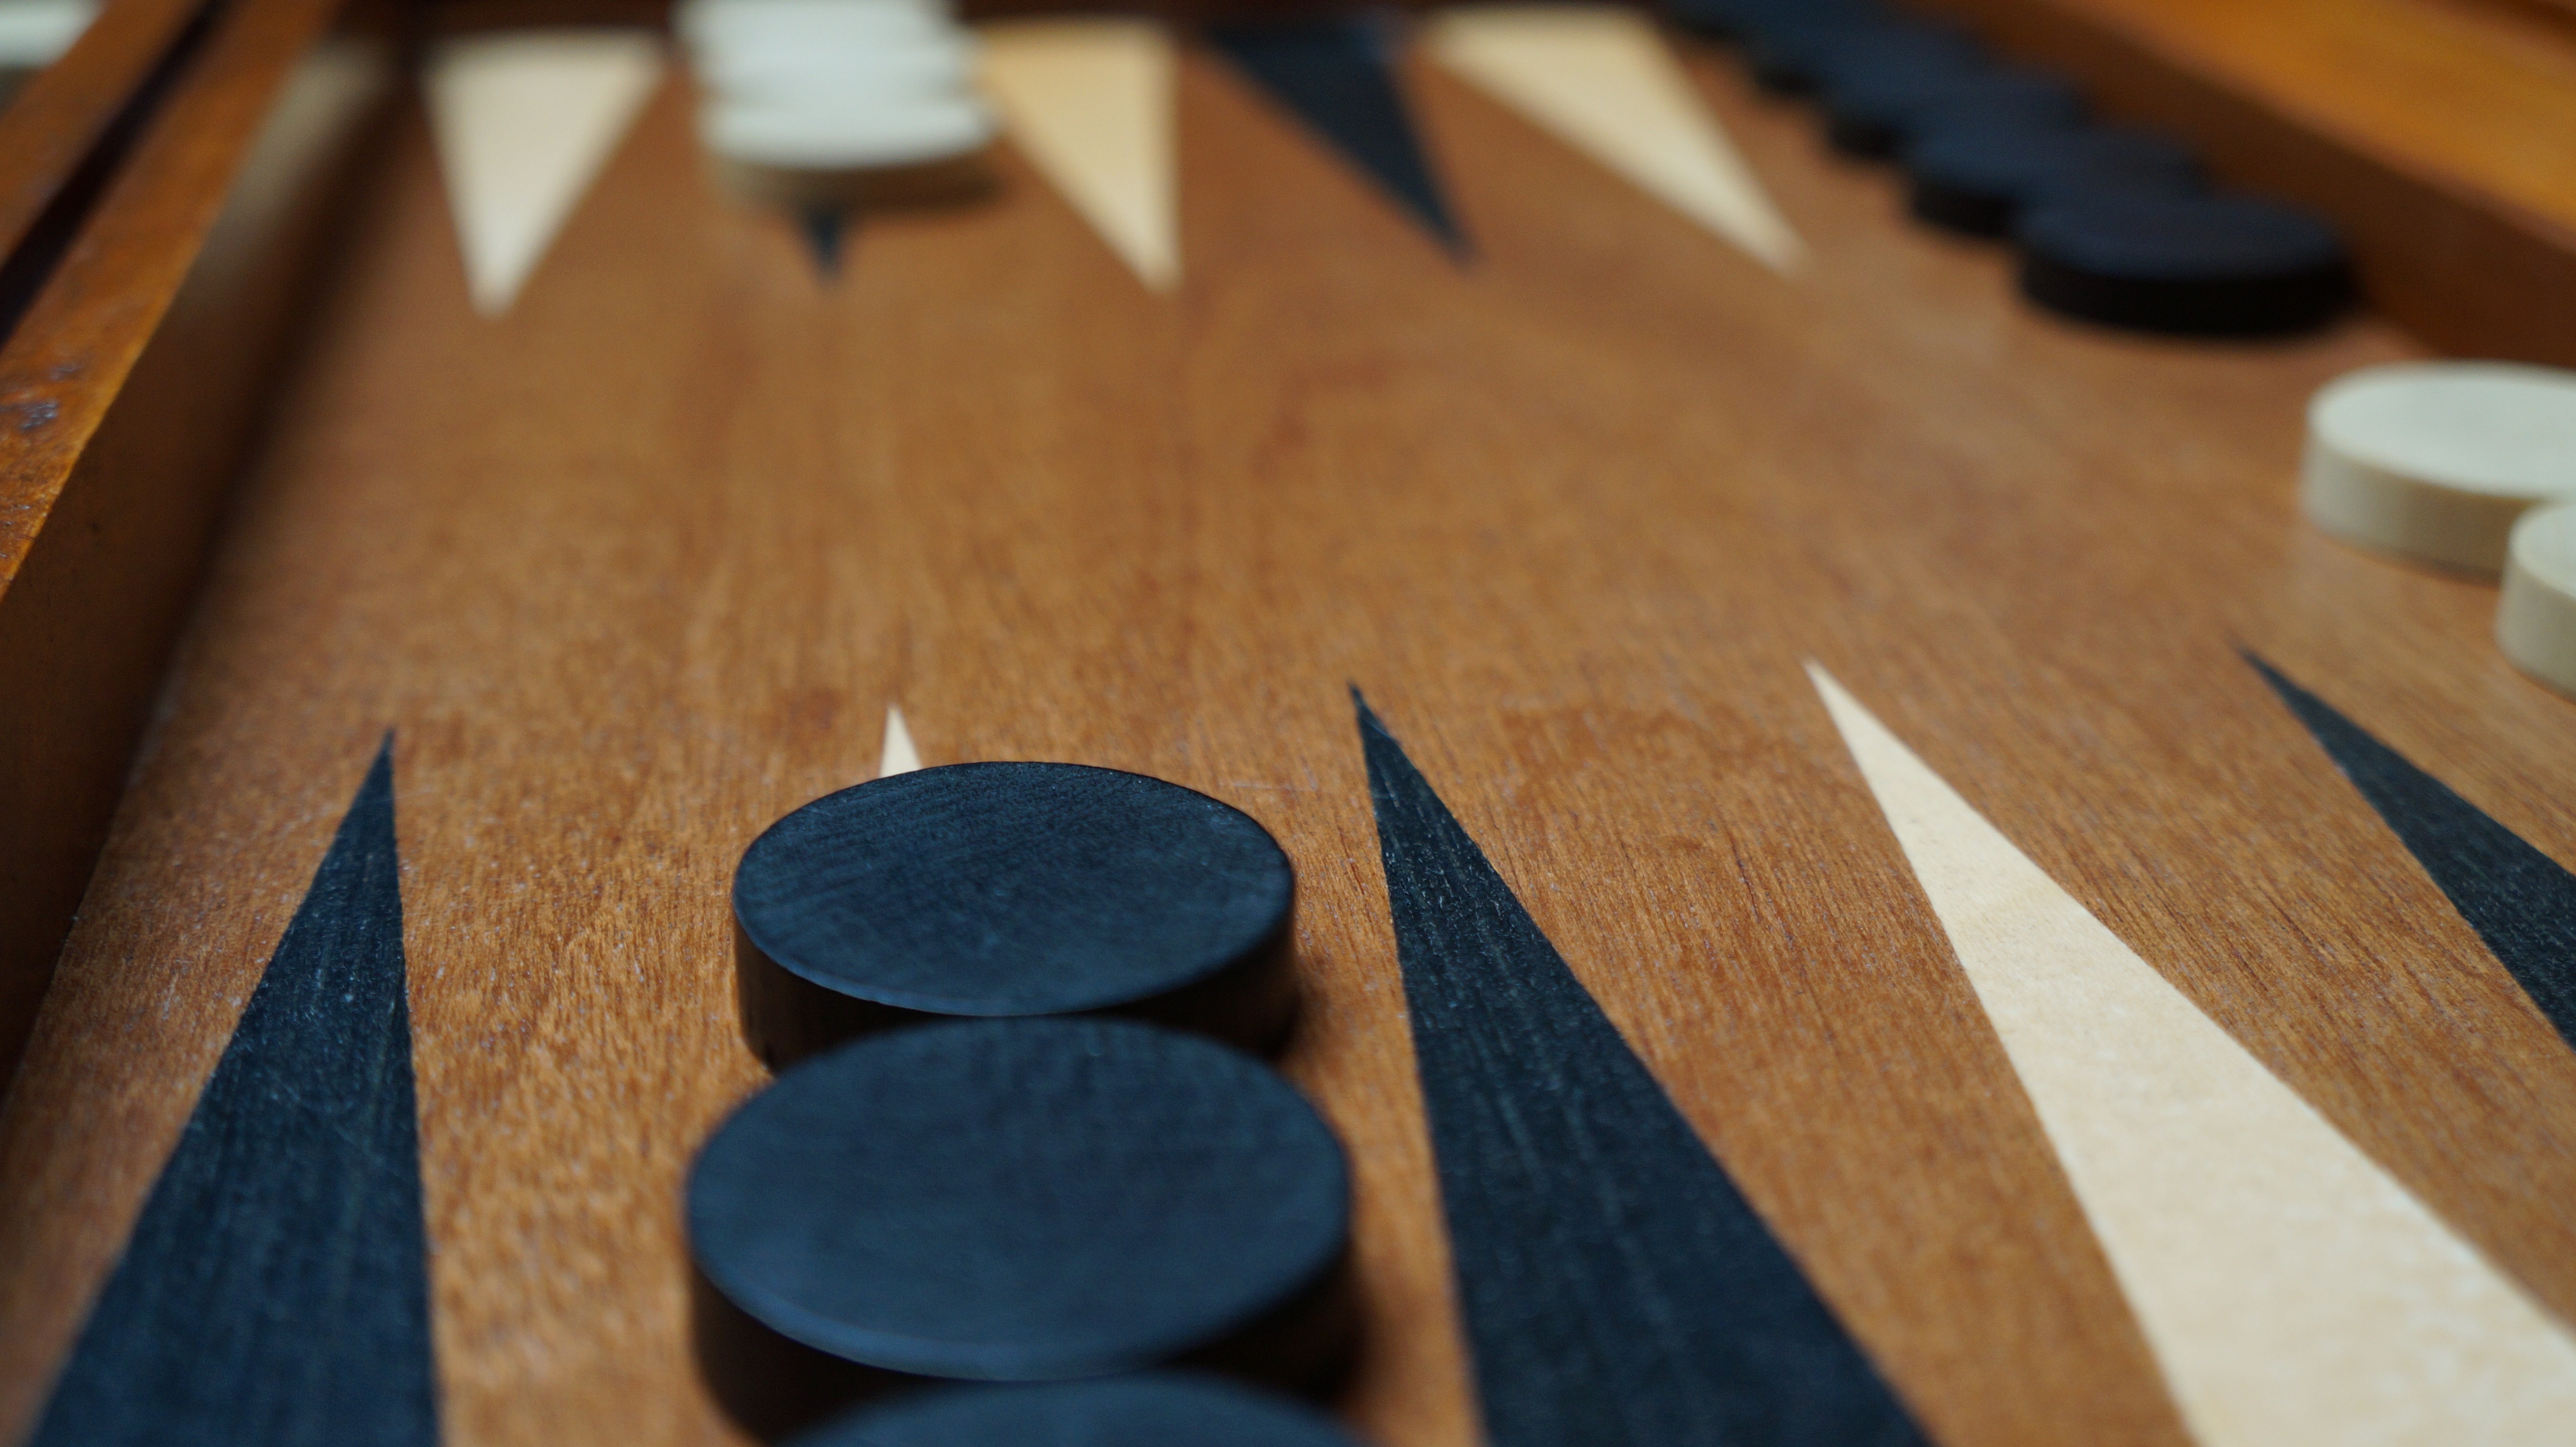
table, wood, floor, recreation, board game, hardwood, strategy, cube, games, backgammon, flooring, games suitcase, game board, indoor games and sports